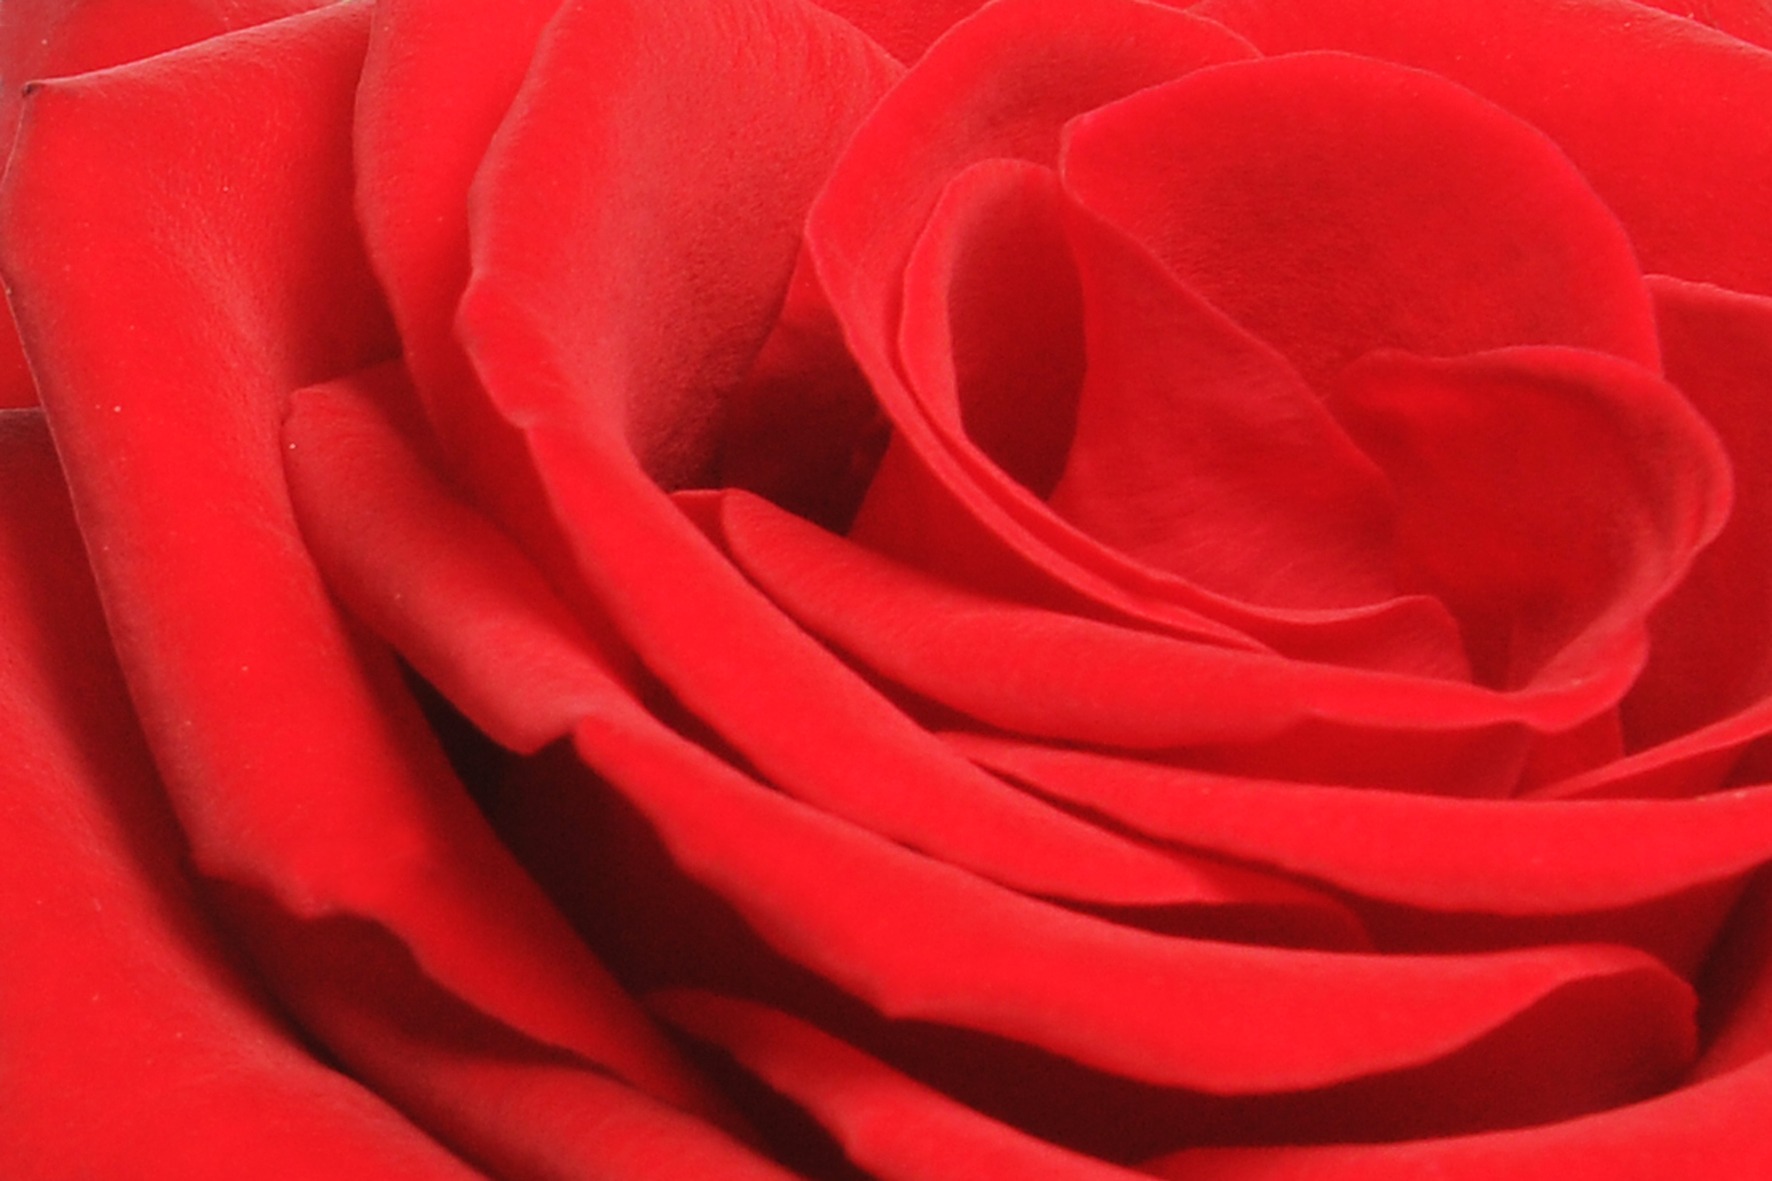
blossom, plant, flower, petal, bloom, love, rose, spring, red, romantic, pink, affection, fragrance, macro photography, valentine's day, flowering plant, garden roses, rose family, land plant